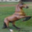
Label: horse